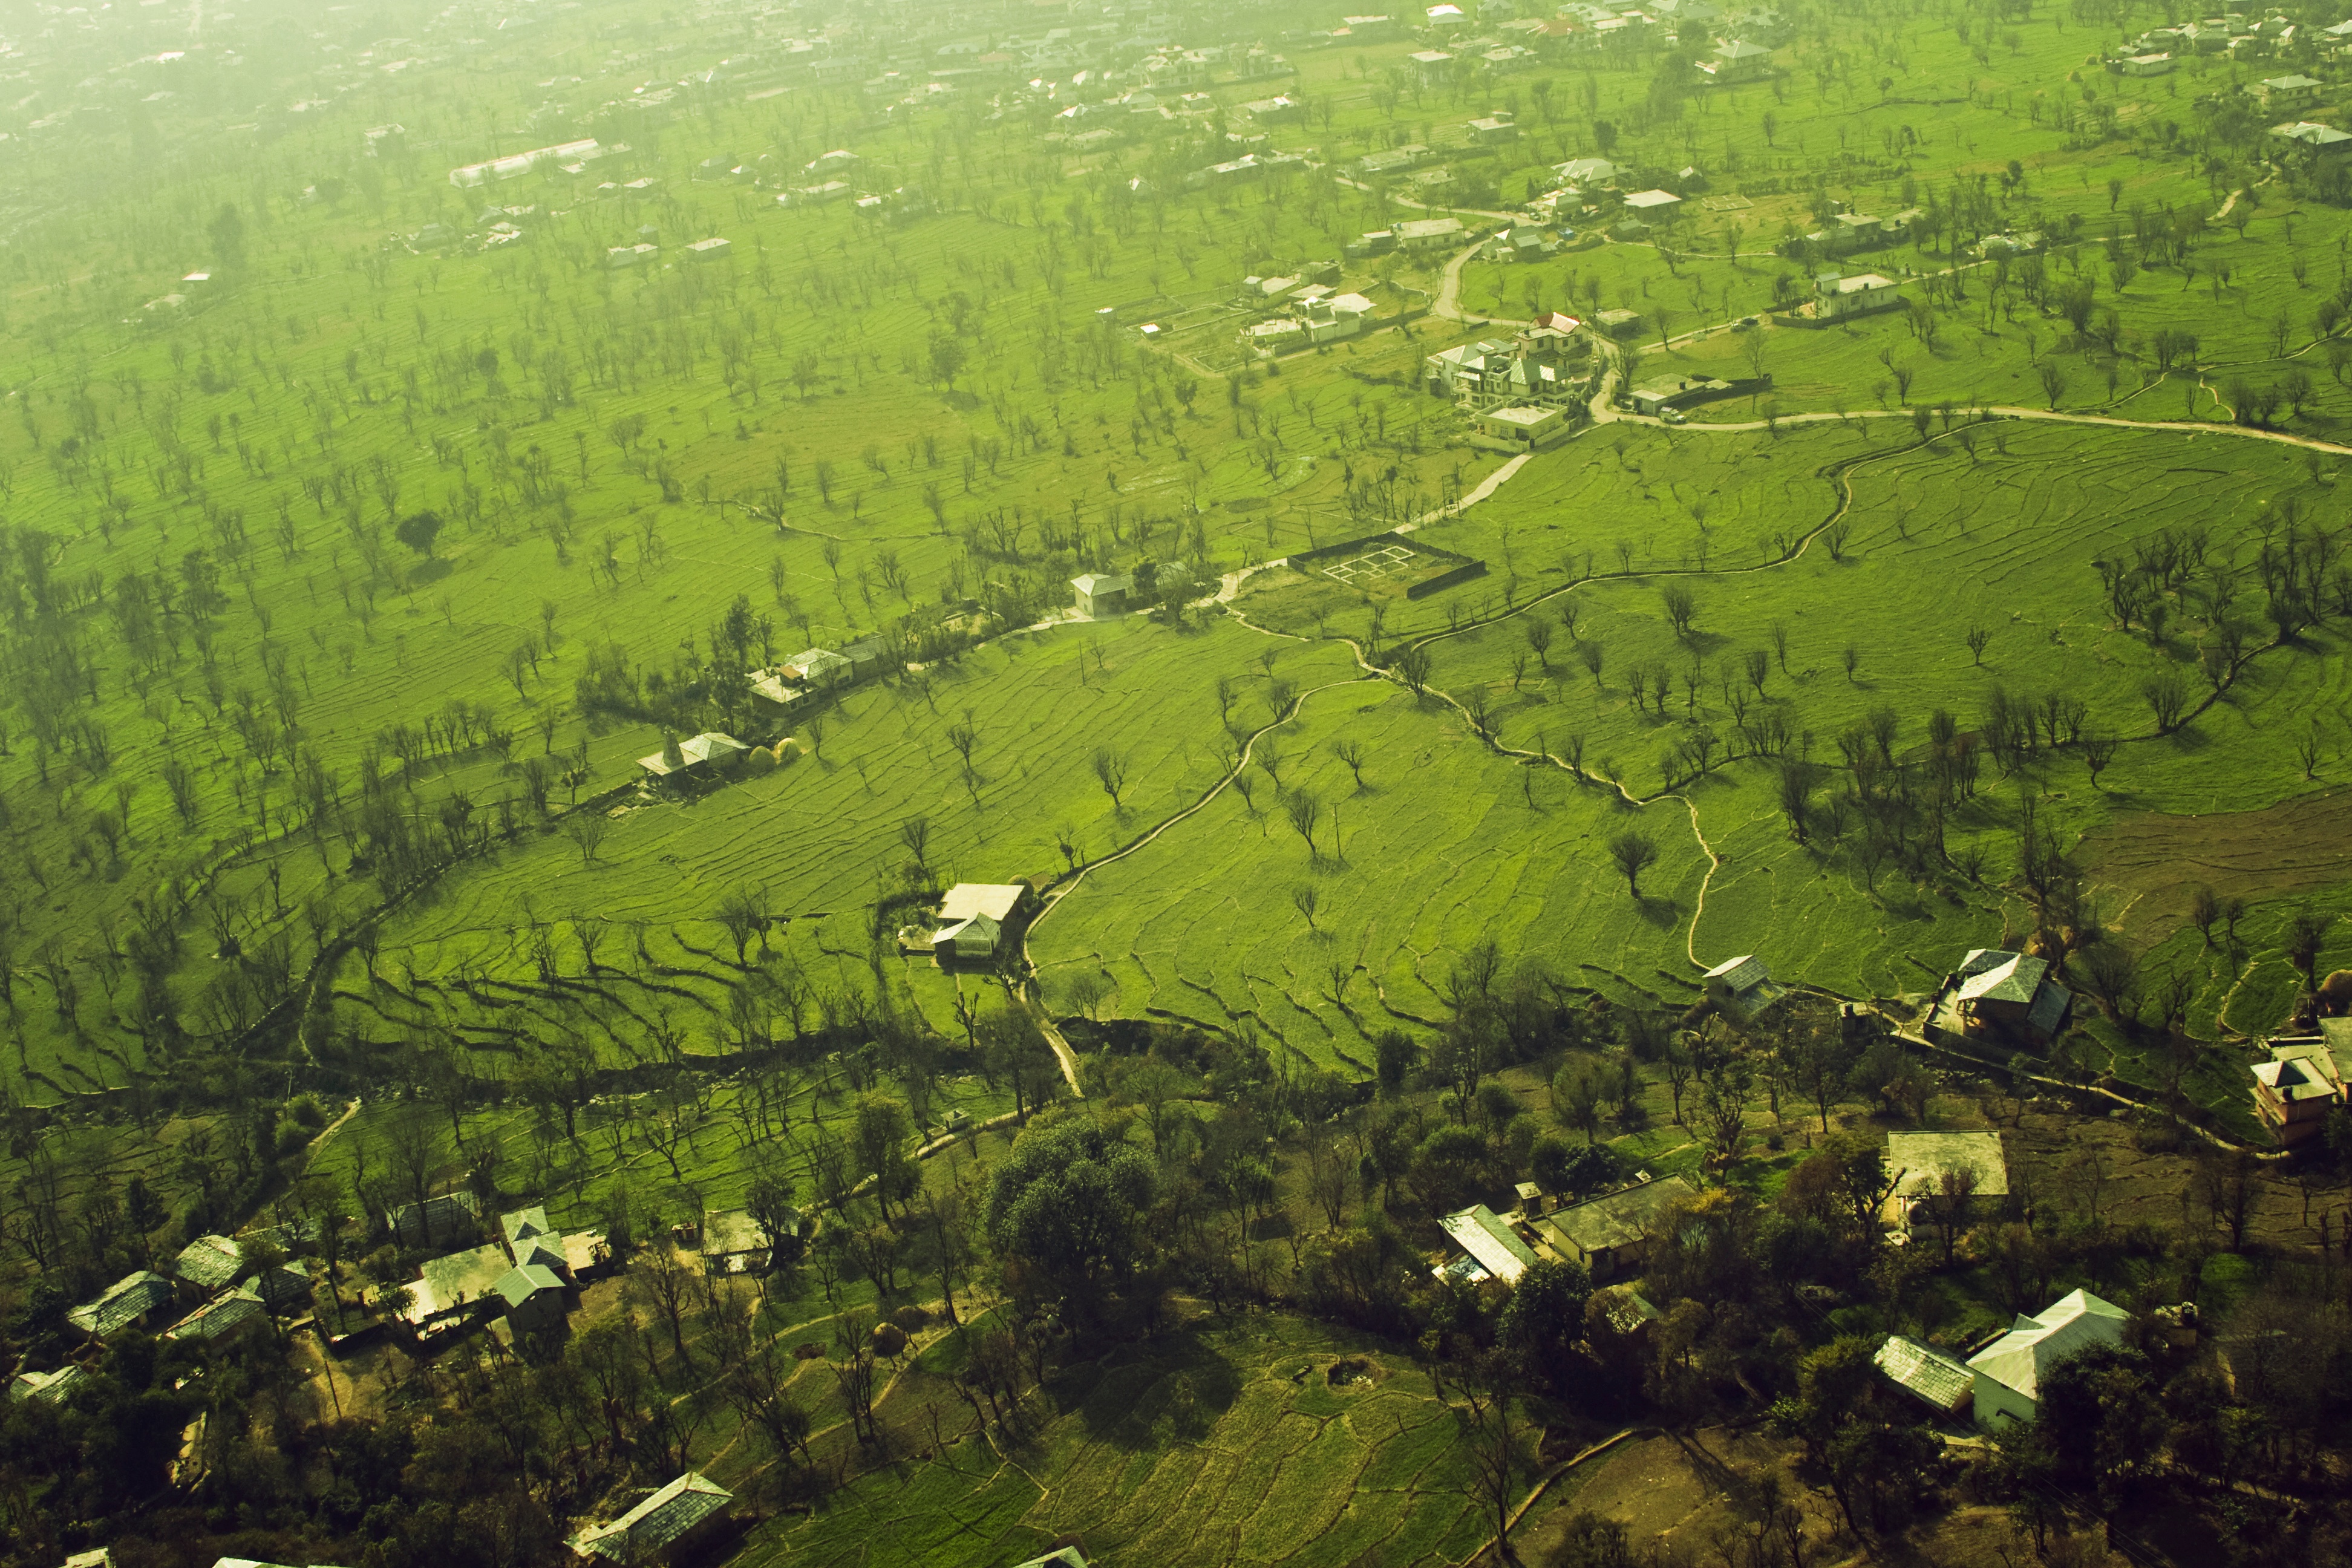
landscape, forest, wilderness, mountain, field, meadow, hill, valley, mountain range, green, jungle, pasture, agriculture, plain, terrace, grassland, vegetation, rainforest, wetland, plantation, plateau, habitat, ecosystem, rural area, bird's eye view, paddy field, aerial photography, natural environment, geographical feature, mountainous landforms